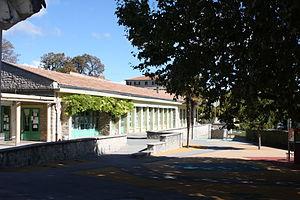
École maternelle Fontauris de Forcalquier (Alpes-de-Haute-Provence)
Forcalquier est une commune française située dans le département des Alpes-de-Haute-Provence, en région Provence-Alpes-Côte d'Azur. Jadis capitale d'un comté florissant, fondée au XIᵉ siècle, elle est maintenant chef-lieu d’arrondissement. Ses habitants sont appelés les Forcalquiérens.